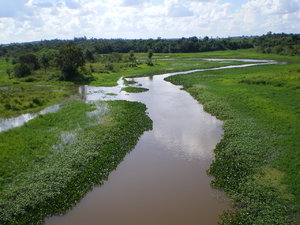
Cet article recense les sites inscrits au patrimoine mondial au Paraguay.
Les Guayaki sont des indigènes chasseurs-cueilleurs qui, jusqu'au XXᵉ siècle, vivaient en bandes nomades de quelques familles dans les forêts tropicales de l'est du Paraguay et dépendaient entièrement des ressources de la forêt pour leur subsistance. Ils s'appellent eux-mêmes Aché et sont surnommés Guayaki par les Guaraní, leurs voisins et rivaux.